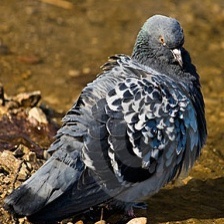
Species: ROCK DOVE
Scientific name: COLUMBA LIVIA